Shannon Hurley

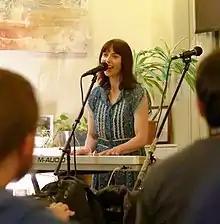
Hurley performing in 2014

Shannon Hurley is an American singer and songwriter. She was born in South Bend, Indiana and currently lives and works in Los Angeles. She was voted by "Rolling Stone" as one of the top 25 artists on Myspace in 2006. Music from her 2007 debut album Ready To Wake Up was licensed by Muzak and has been played in department stores and restaurants throughout the world. Her music can be heard on television shows like "The Young and the Restless", "90210", "So You Think You Can Dance", "American Idol" and "Giuliana and Bill", among others. Shannon's second full-length album, "California", was released independently in July 2011 and her third full-length album, "The Light", was released in 2014. She is also producer and main songwriter in the downtempo duo Lovers & Poets, along with husband and bassist Ben Eisen. Their self-titled debut album was released in 2010. Shannon was invited to be a featured vocalist on "Sun Gone Down", a track by Protoculture released in July 2011 on Re*brand/Armada Music. She has since become a sought-after vocalist and songwriter in the trance community. She has collaborated with trance producers such as Giuseppe Ottaviani, Ronski Speed and Alex M.O.R.P.H.